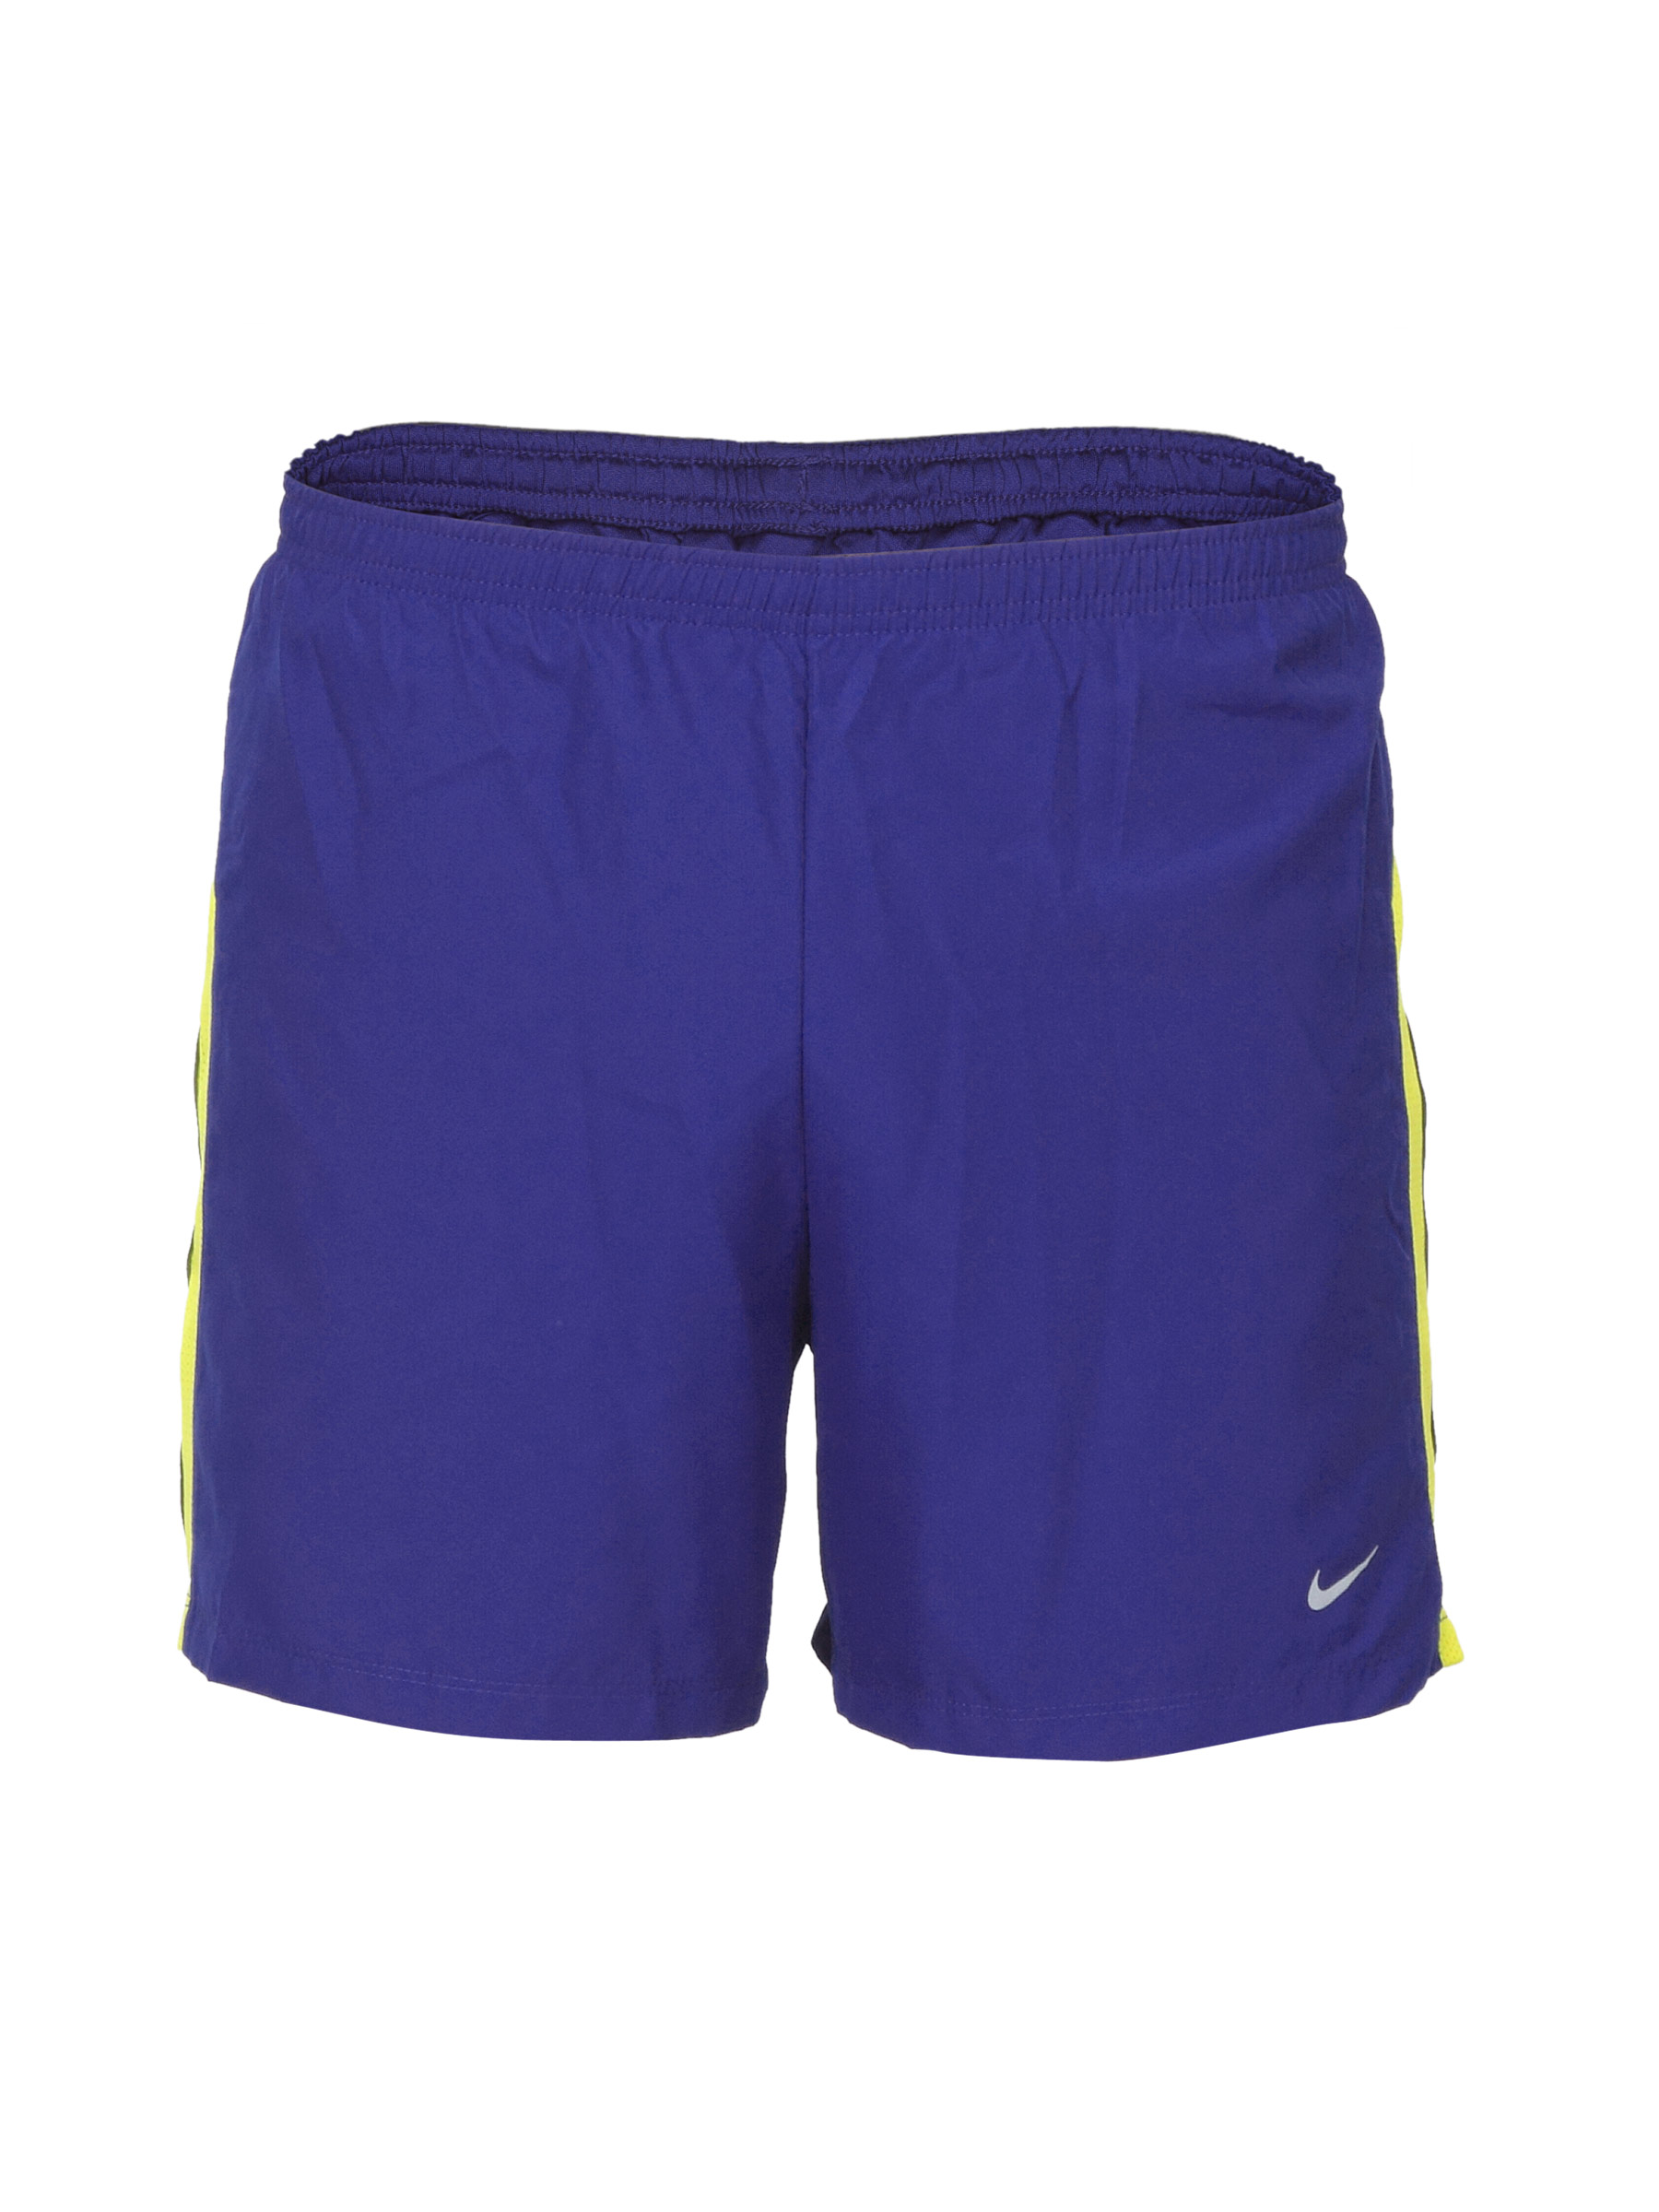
Nike Men Woven Reflective Blue Shorts
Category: Apparel / Bottomwear / Shorts
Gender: Men
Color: Blue
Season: Summer 2012
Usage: Sports